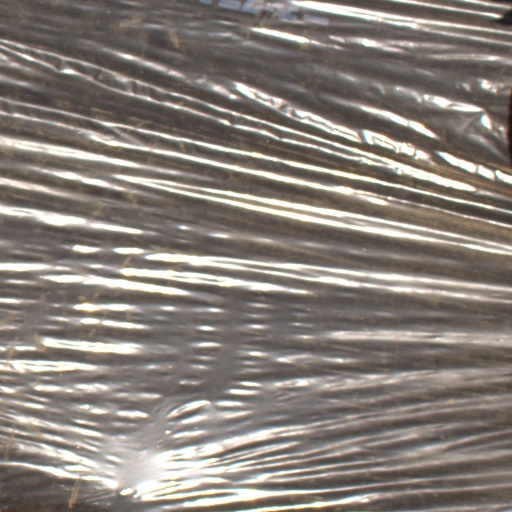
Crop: Jerusalem artichoke